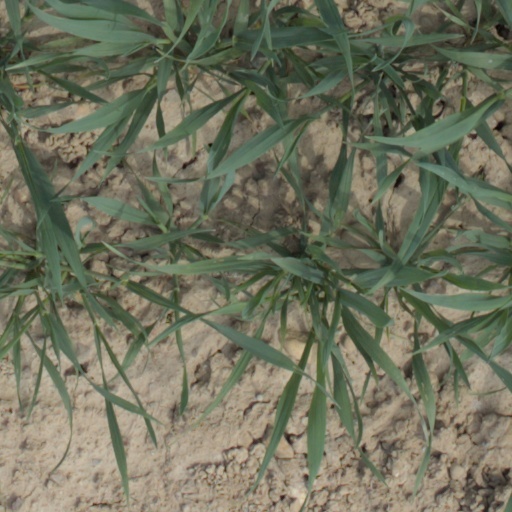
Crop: wheat